George Washington Memorial Park (Jackson, Wyoming)

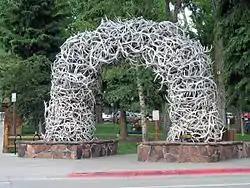

George Washington Memorial Park is located at the center of Jackson, Wyoming. More generally known as "Town Square", the park is notable for its elk-antler arches at each corner of the park, collected from the nearby National Elk Refuge by Boy Scouts and periodically rebuilt. The square originally existed as an open space in the center of town that was made into a park in 1934. The park center also contains a stone memorial to John Colter.